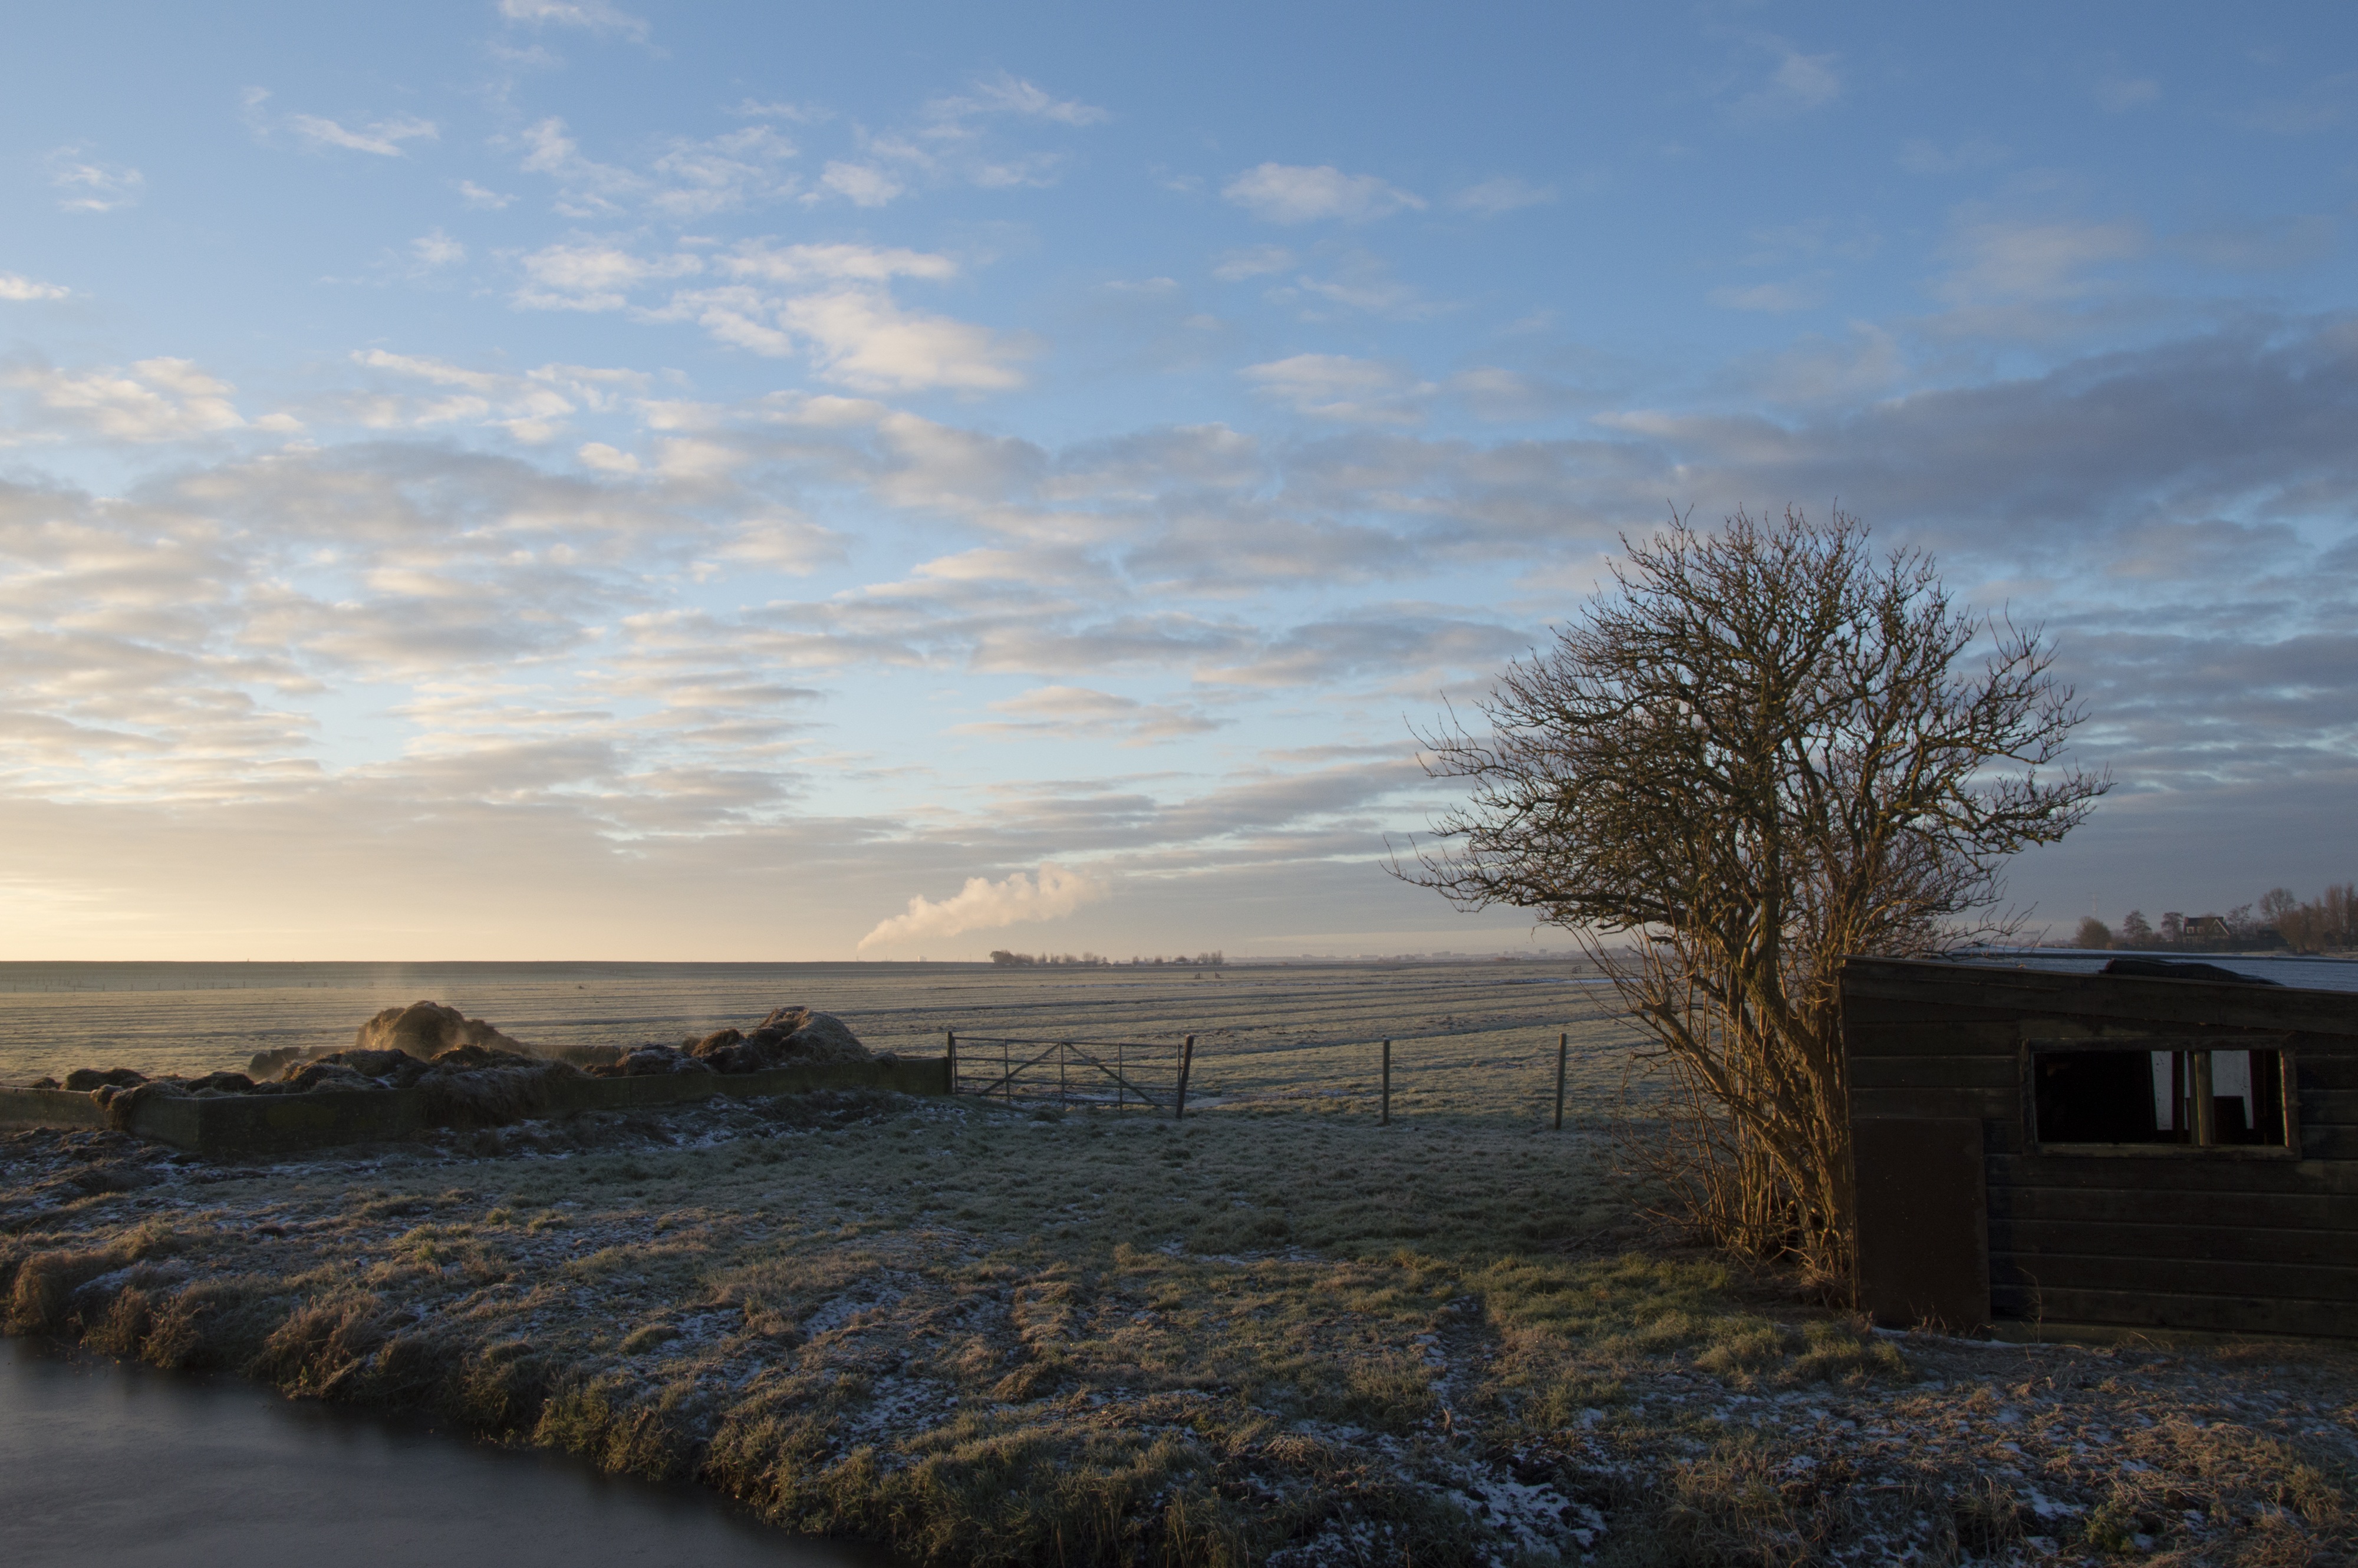
beach, landscape, sea, coast, ocean, horizon, snow, winter, cloud, sky, sunrise, sunset, sunlight, morning, shore, dawn, dusk, evening, reflection, weather, winter landscape, dutch landscape, rural area, near amsterdam, holy ditch